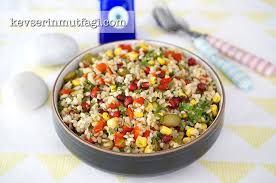
Yemek: kisir